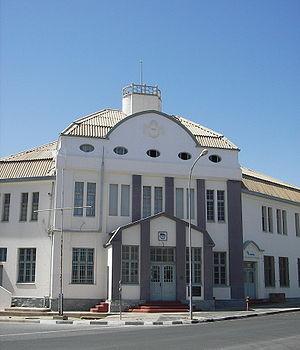
Cet article recense les monuments protégés au titre de monument national de Namibie. La Namibie compte 125 sites et monuments protégés ; 3 monuments ont été déprotégés.
Lüderitz est une ville de Namibie, située dans le Sud du pays dans la région du !Karas au bord de l'océan Atlantique.